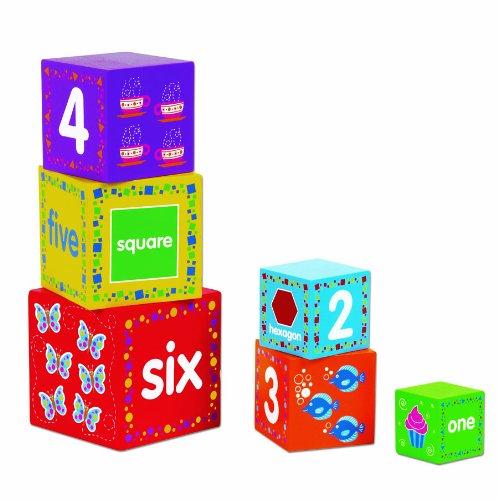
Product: Small Wold Toys Ryan's Room - Sky High Stacking Blocks
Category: Toys & Games | Building Toys | Stacking Blocks
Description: The fun really stacks up with the Sky High Stacking Blocks from the Small World Toys Ryan's Room collection.
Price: $22.98
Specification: ProductDimensions:4.8x4.8x8.5inches|ItemWeight:1.2pounds|ShippingWeight:1.2pounds(Viewshippingratesandpolicies)|DomesticShipping:ItemcanbeshippedwithinU.S.|InternationalShipping:ThisitemcanbeshippedtoselectcountriesoutsideoftheU.S.LearnMore|ASIN:B00CN3M5PK|Itemmodelnumber:5459461|Manufacturerrecommendedage:12months-5years